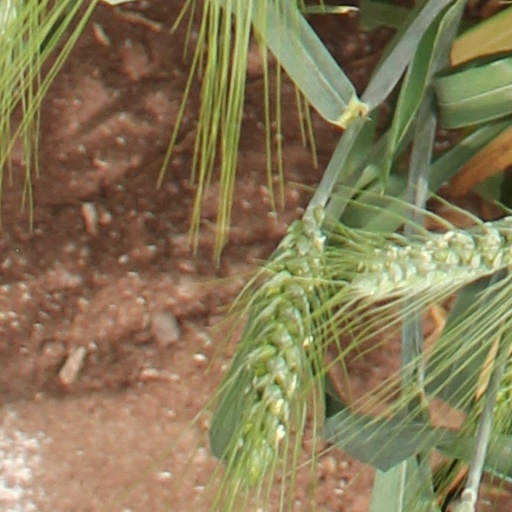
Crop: wheat